In Caliente

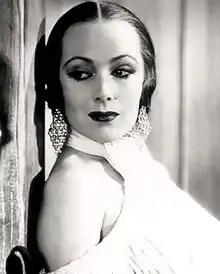
Promotion photo of Dolores del Rio for "In Caliente"

In Caliente (also known as Viva Señorita) is a 1935 American romantic musical comedy film directed by Lloyd Bacon, starring Dolores del Río and Pat O'Brien. The film was written by Ralph Block and Warren Duff. The musical numbers were choreographed by Busby Berkeley. It was released by Warner Bros. on May 25, 1935.